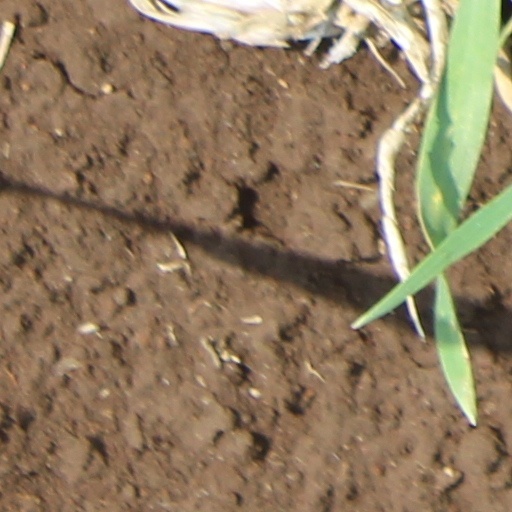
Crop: wheat